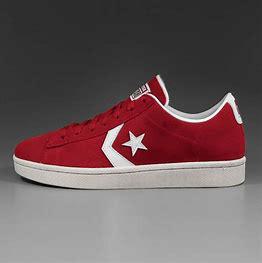
Brand: Converse
Model: Pro Leather